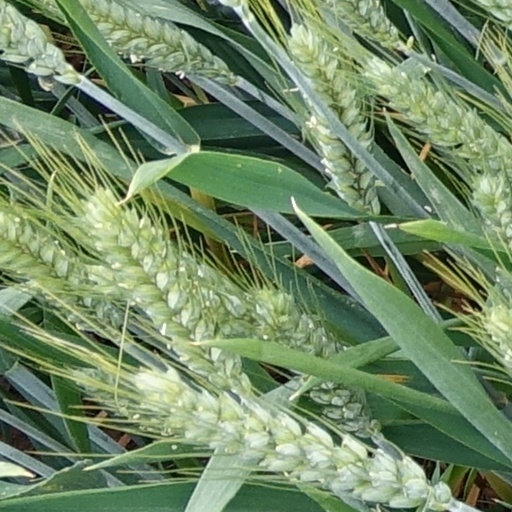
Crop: wheat